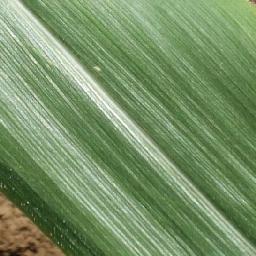
Label: Corn_(Maize)___Healthy